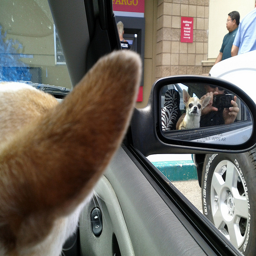
reflection in a car side mirror of a man taking a picture of a dog
A dog in a car looking into a side mirror by another car.
a dog in the refrlection of a car mirror
The small dog is looking at himself in the mirror.
a dog stares into the door mirror of a car